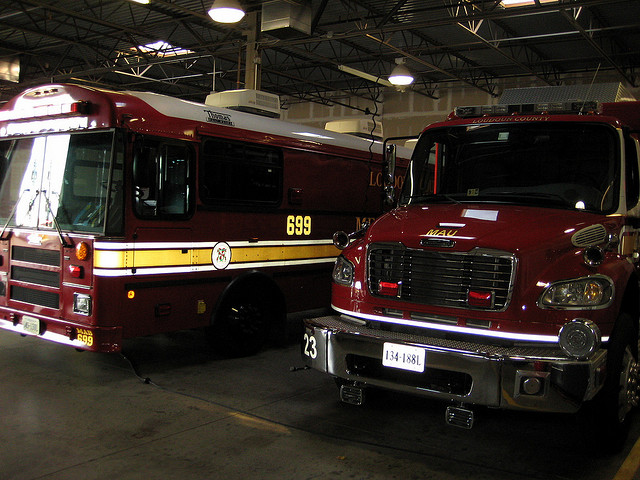
an image of a tour bus and a semi truck

Fire truck and bus parked inside the garage